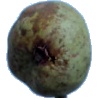
Label: pear_stone